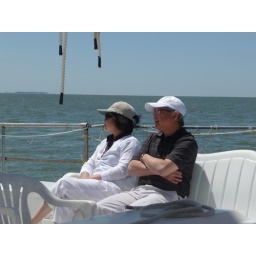
The Laws enjoying on the skip jack (a sail boat that harvests oysters) in the Chesapeake Bay.